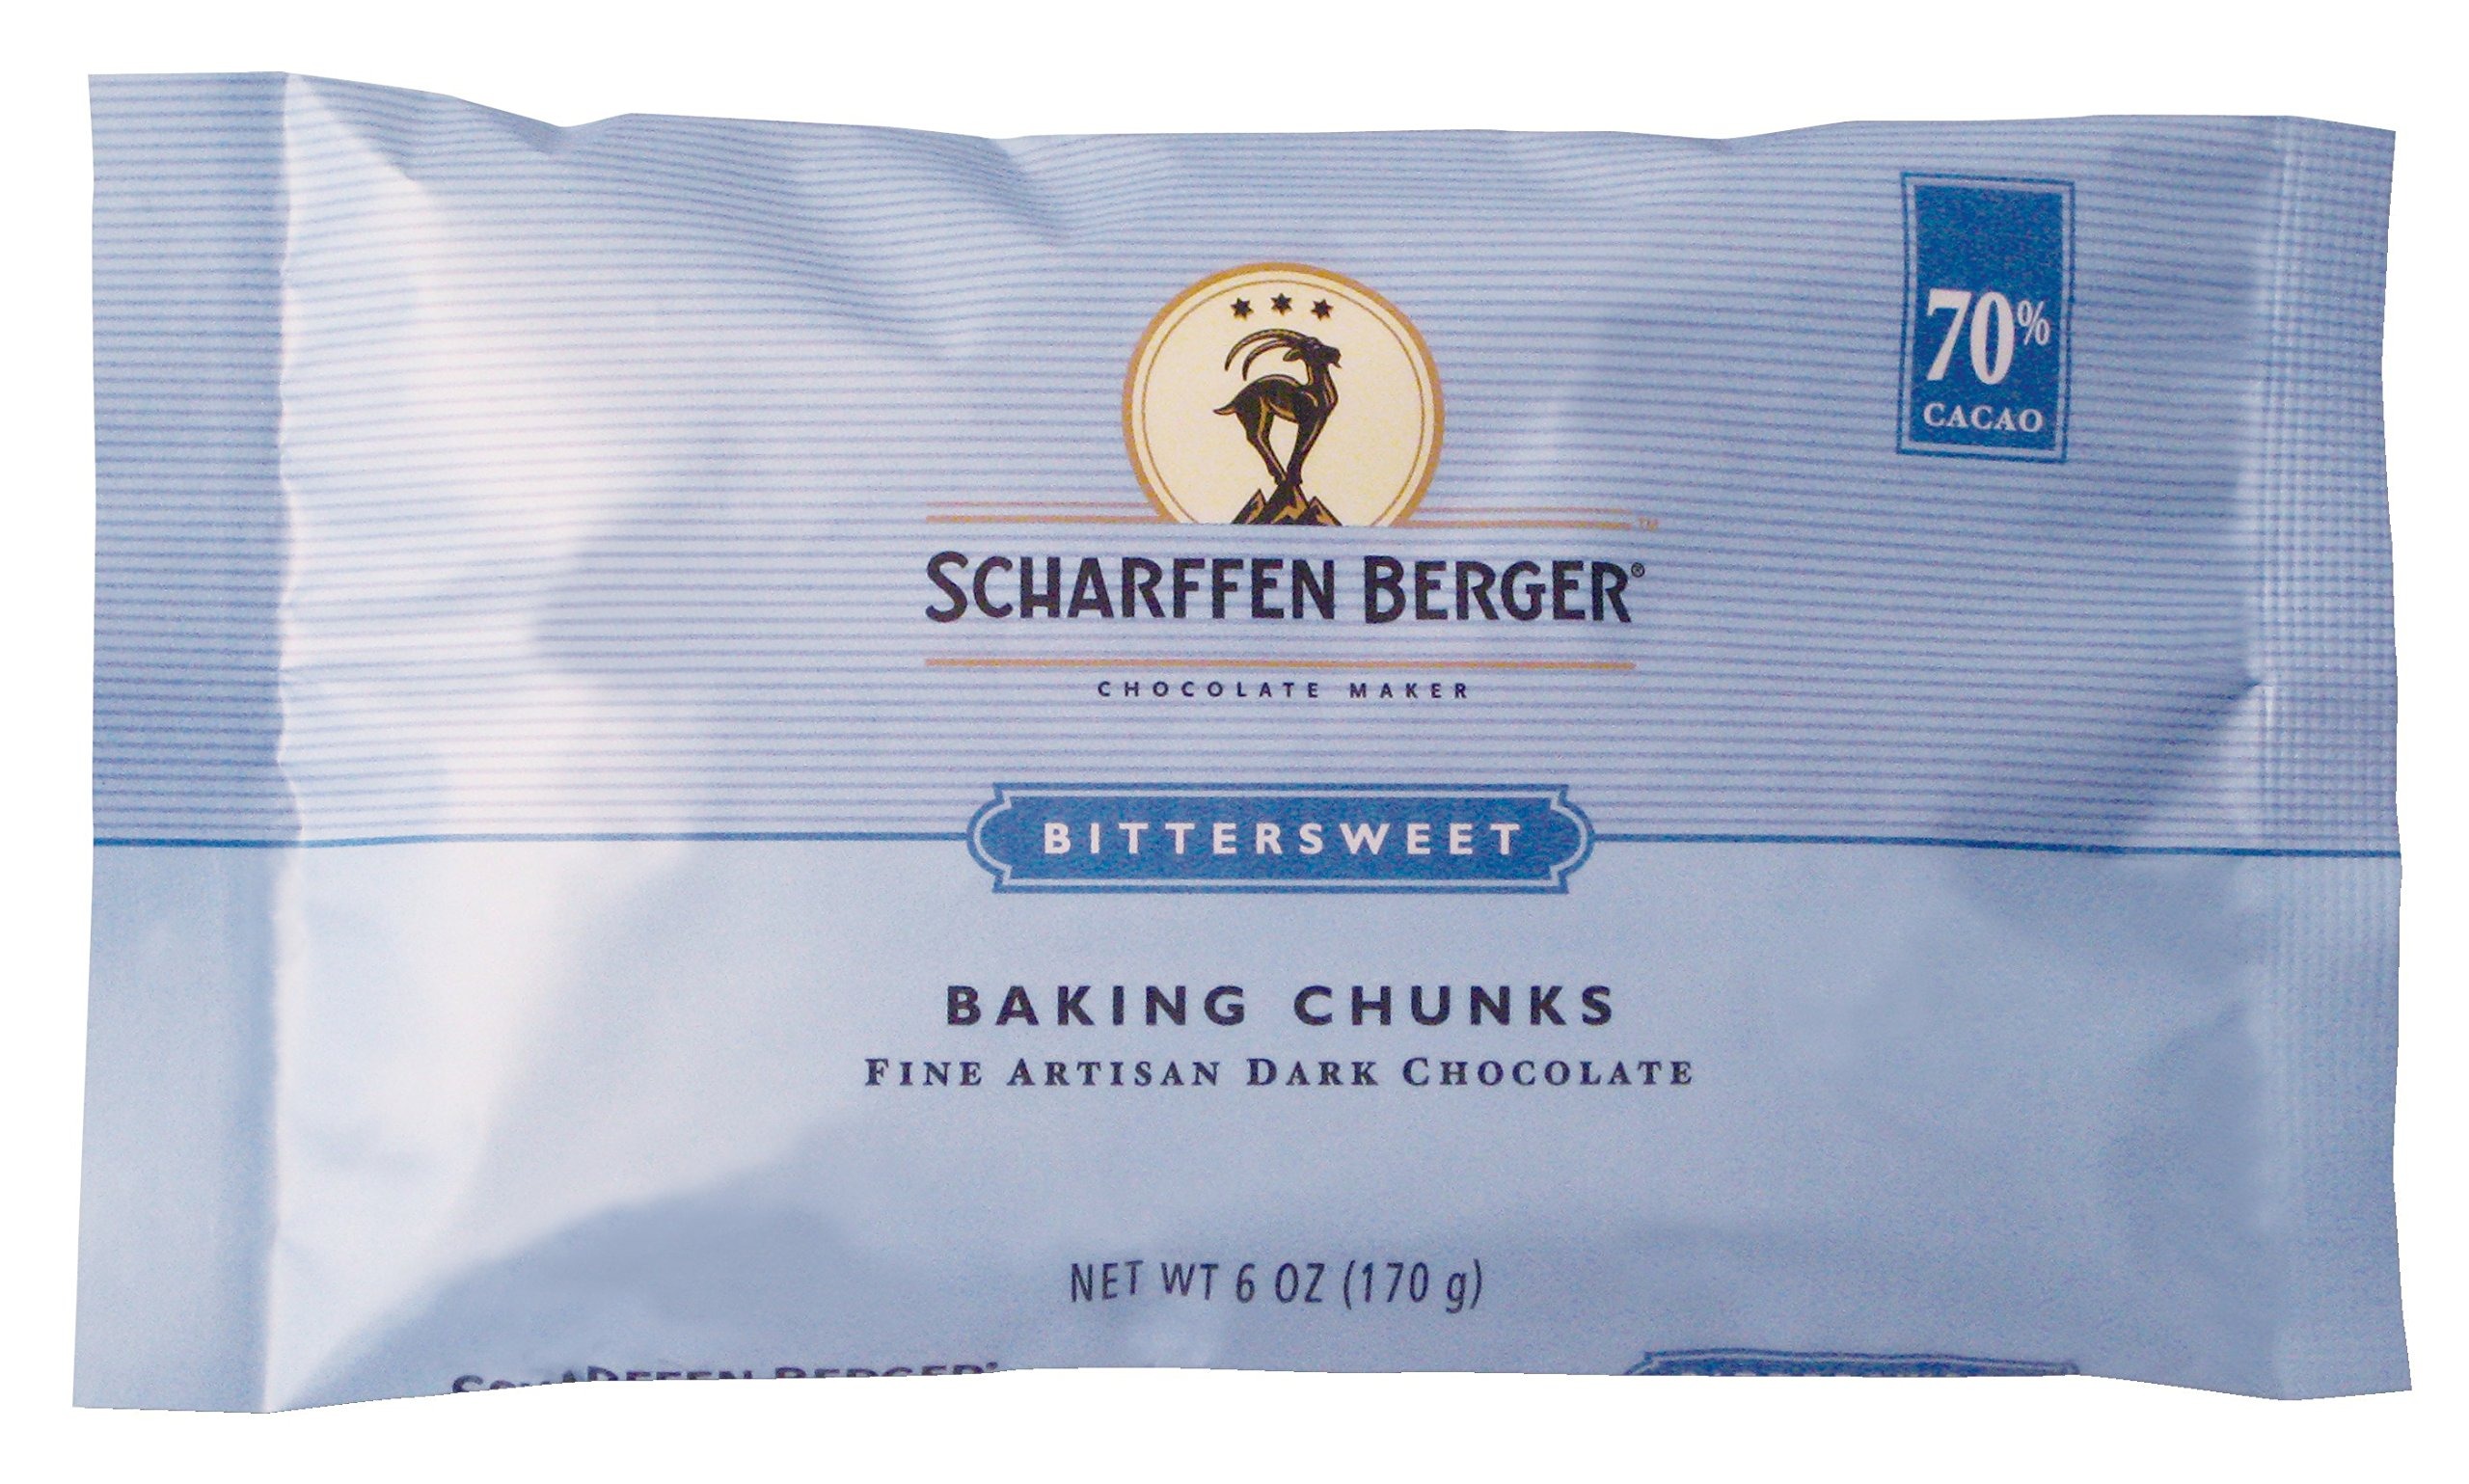
Item Name: SCHARFEEN BERGER Baking Chocolate Chunks, Bittersweet, 6 Ounce
Bullet Point 1: Perfect for baking and chocolate fountains
Bullet Point 2: Bittersweet dark chocolate with 70% Cacao
Bullet Point 3: Fine artisan chocolate
Bullet Point 4: A kosher and gluten-free chocolate
Bullet Point 5: Includes one bag of Scharffen Berger Bittersweet Baking Chunks (6 Ounce)
Value: 6.0
Unit: ounce

Price: 7.29